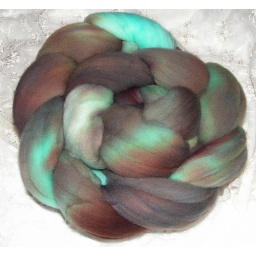
Super soft merino roving dyed in shades of gray, plum, brown over a turquoise base